Simon Shaheen

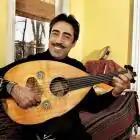
Shaheen in 1994

Simon Shaheen (born in Ma'alot-Tarshiha, Israel) is an American oud and violin player, and composer.